Douglas Coghill

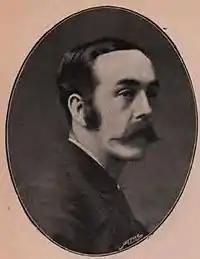
Coghill in 1895.

Douglas Harry Coghill (6 August 1855 – 13 December 1928) was MP for Newcastle-under-Lyme from 1886 to 1892 and then Stoke-upon-Trent from 1895 to 1906. He was elected as a Liberal Unionist in 1886 and 1895 but had joined their Conservative coalition ally in time for the 1900 General Election. Coghill was defeated in 1906 and did not stand again for political office.